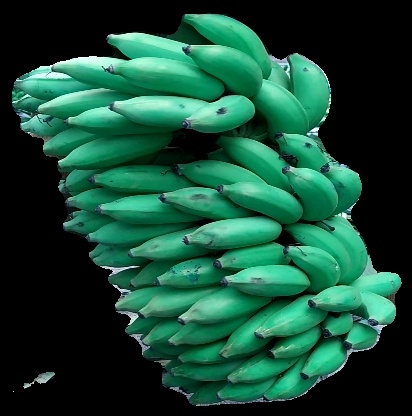
Variety: elakki-bale
Grade: grade1